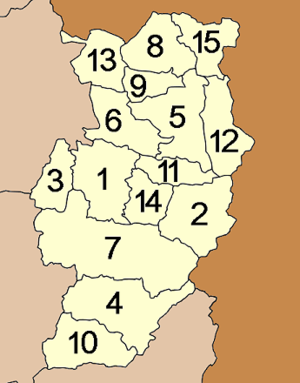
La province de Nan - capitale provinciale : la ville de Nan - est une des provinces du Nord de la Thaïlande.